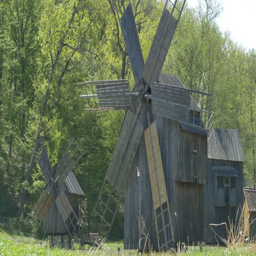
wooden old windmills in a rural area